Munich

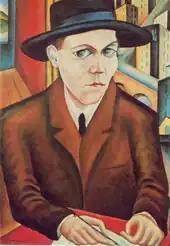
Portrait of Oskar Maria Graf by Georg Schrimpf (1927)

The city has several important art galleries, most of which can be found in the Kunstareal. The Lenbachhaus displays works of the movement Der Blaue Reiter (The Blue Rider), a Munich-based modernist art. Starting in 1970s, German municipalities started to respond to cultural tourism and invested in public museums. The Neue Pinakothek, like other German museums, was wholly reconstructed from 1974 until 1981. The Pinakothek der Moderne lets the public see an eclectic mix of contemporary art and the principle attention of the permanent collection is Classical Moderns. But the displays are enhanced continuously with spectacular gifts from private collections.